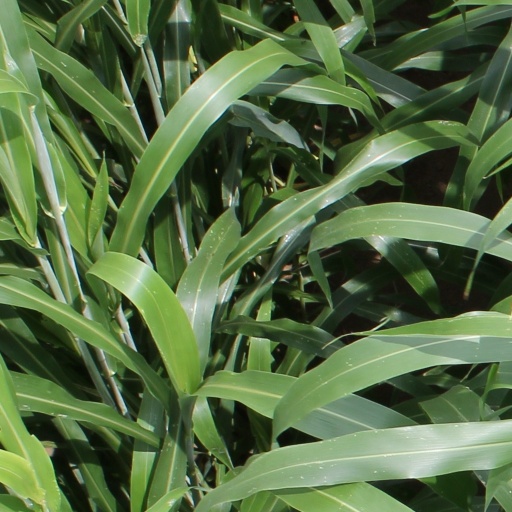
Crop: sorghum